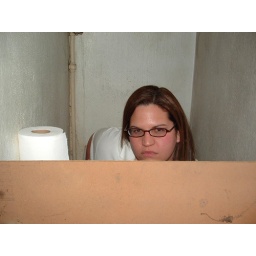
fish going to the bathroom in the downstairs